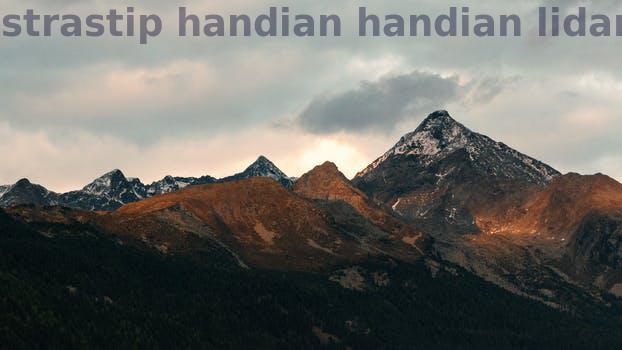
Label: Watermark